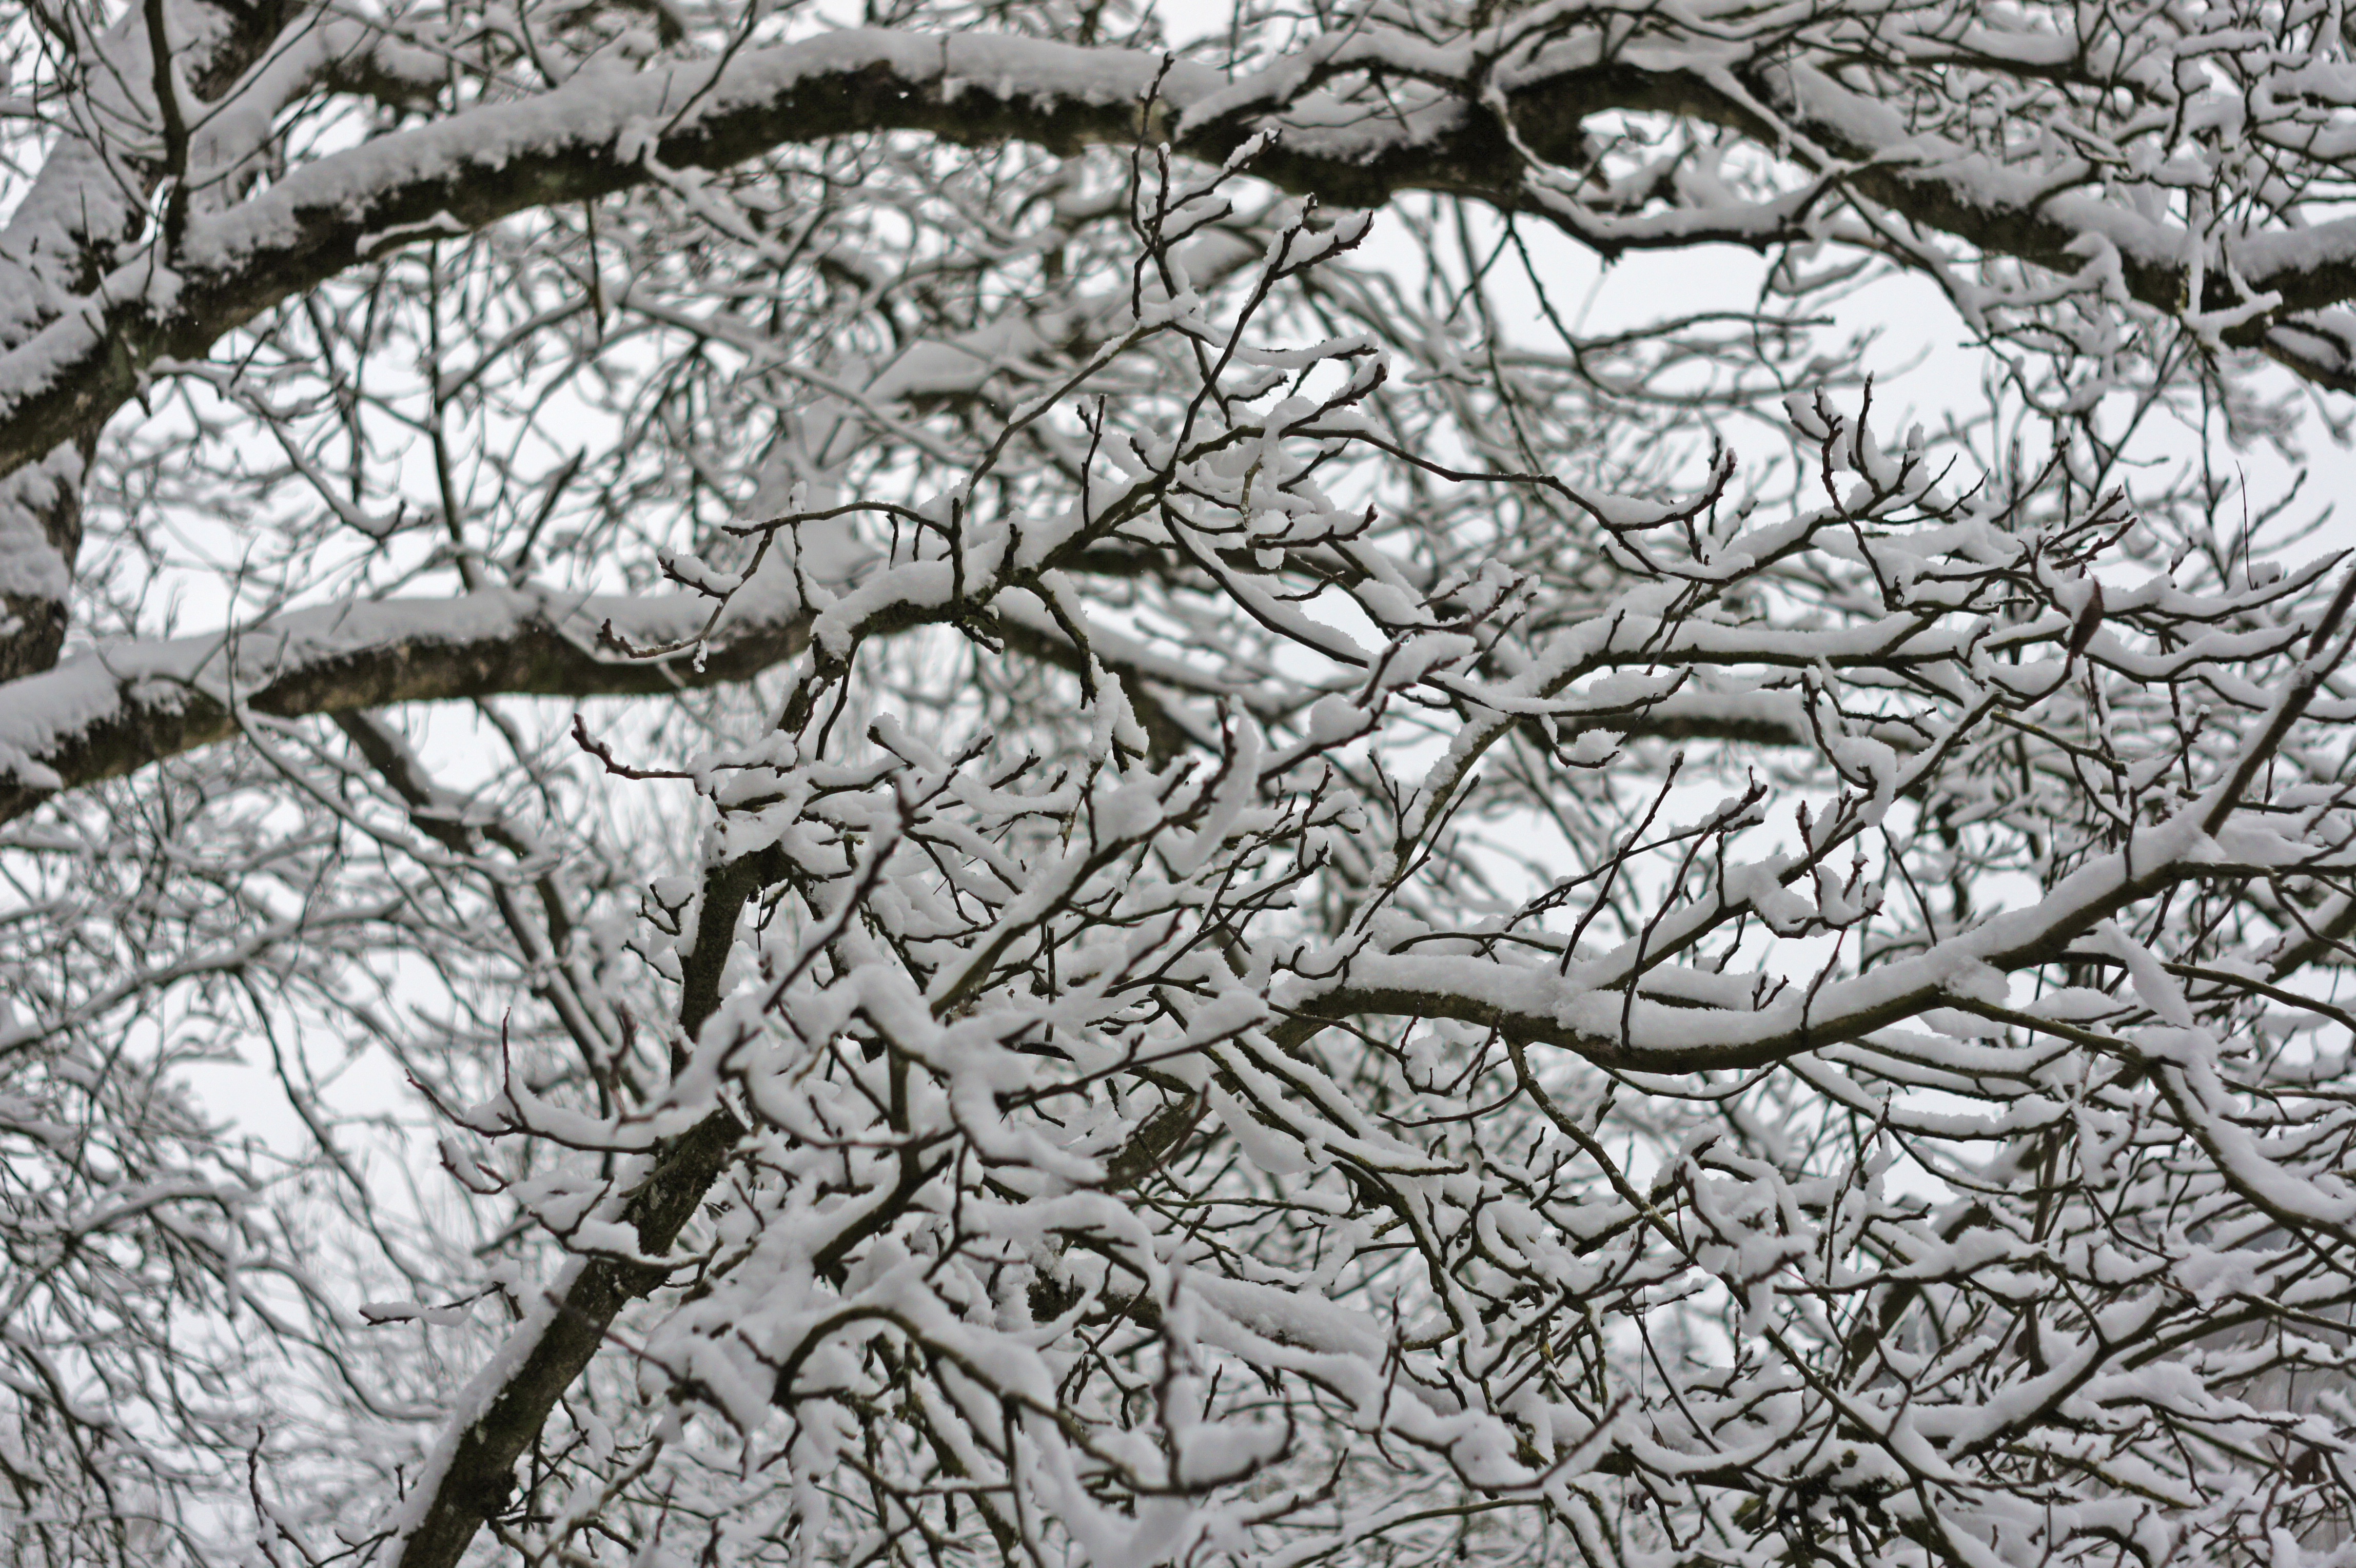
tree, nature, forest, branch, snow, cold, winter, black and white, plant, leaf, frost, ice, weather, monochrome, season, twig, crown, aesthetic, branches, wintry, tangle, freezing, kahl, bare branches, monochrome photography, woody plant, rain and snow mixed